Carlo Corazzin

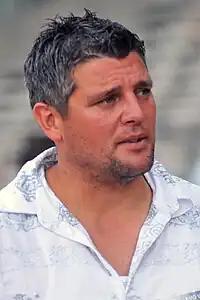
Corazzin pictured in 2009

Giancarlo Michele "Carlo" Corazzin (born December 25, 1971) is a Canadian retired professional soccer player who played as a forward for Winnipeg Fury, Vancouver 86ers, Cambridge United, Plymouth Argyle, Northampton Town, Oldham Athletic and Vancouver Whitecaps at club level. At international level, he was capped 59 times for the Canada national team, scoring 11 goals.